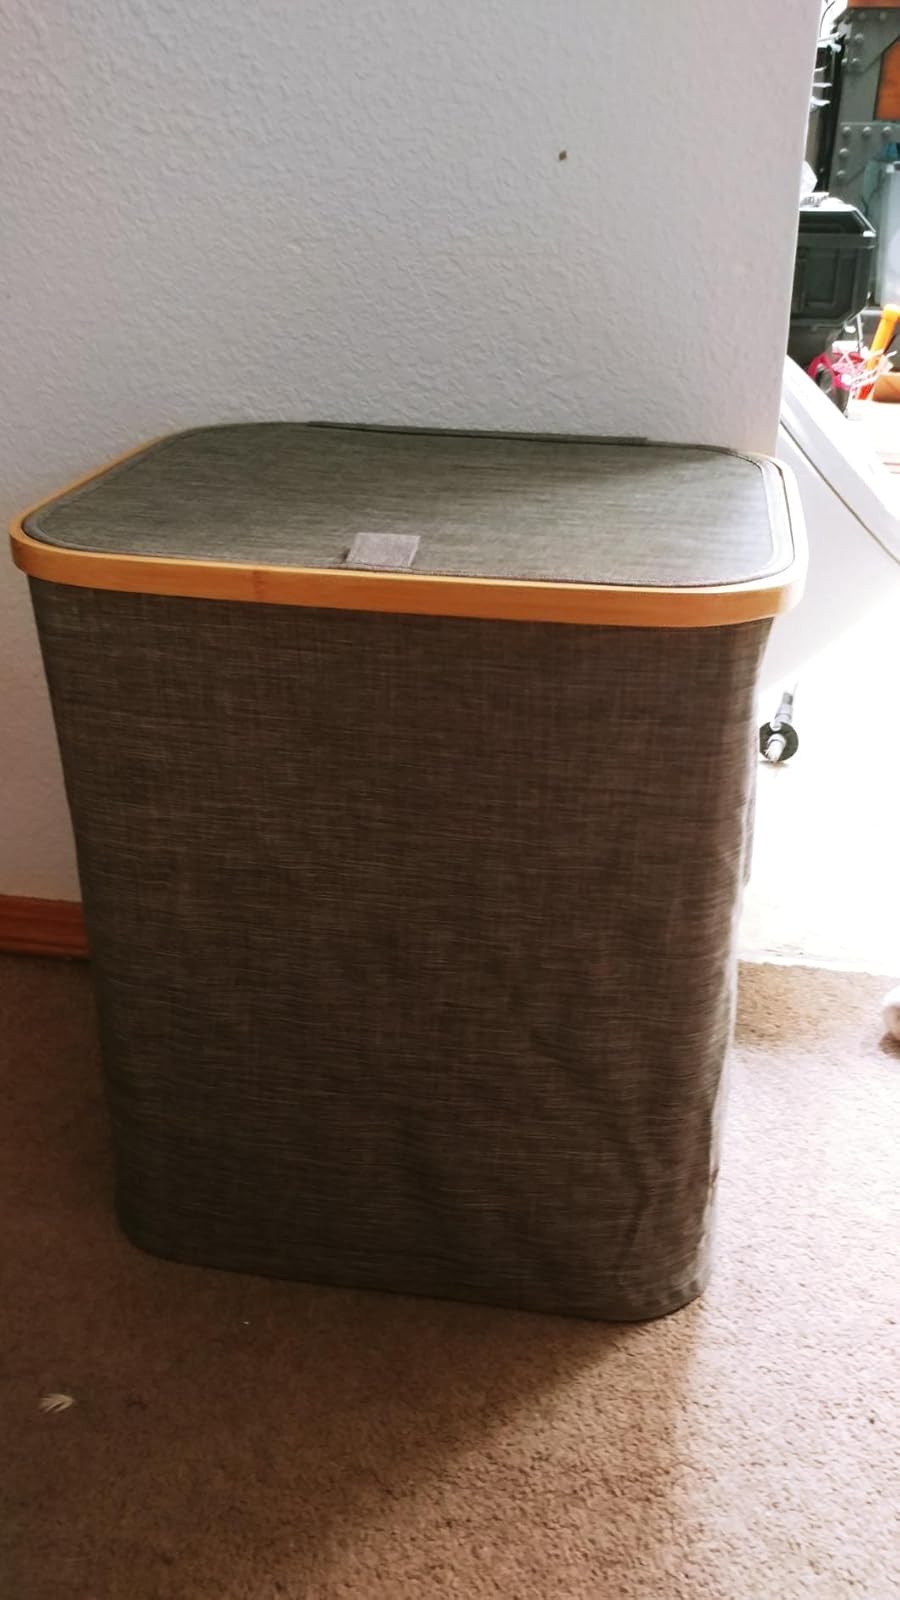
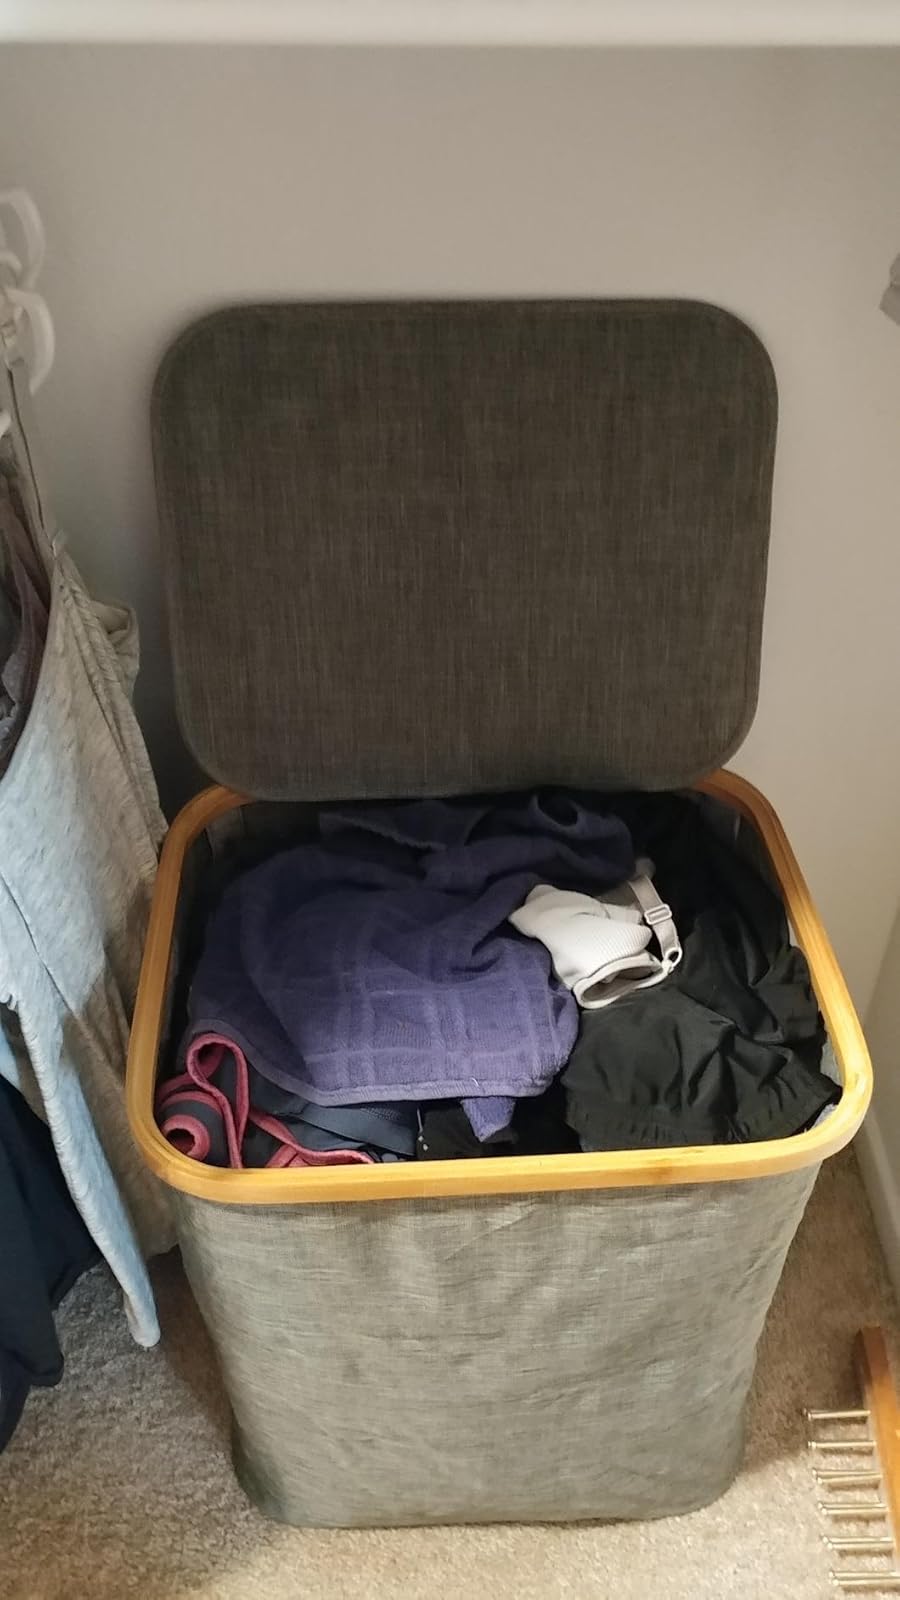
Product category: items_hamper
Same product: yes